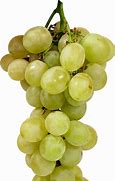
Label: Grapes